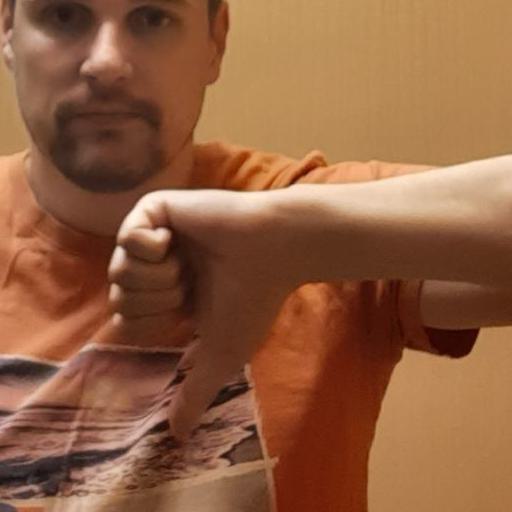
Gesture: dislike